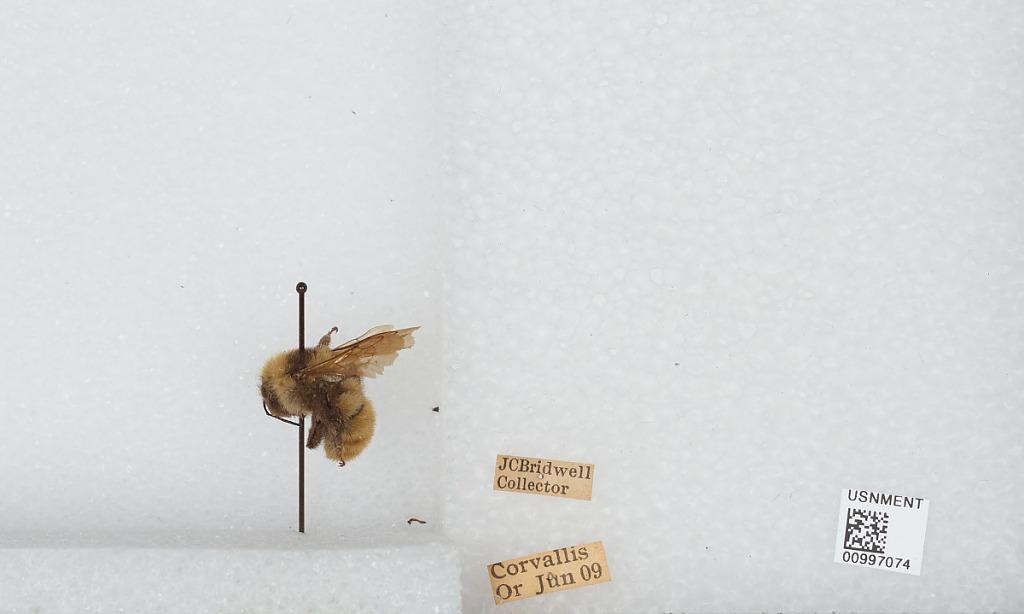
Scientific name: Bombus (Subterraneobombus) appositus Cresson
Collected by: J. Bridwell
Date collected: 1909-6-1
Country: United States
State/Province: Oregon
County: Benton
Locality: Corvallis
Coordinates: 44.5667, -123.283